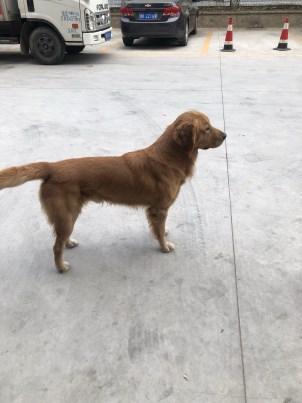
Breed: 5355-n000126-golden_retriever